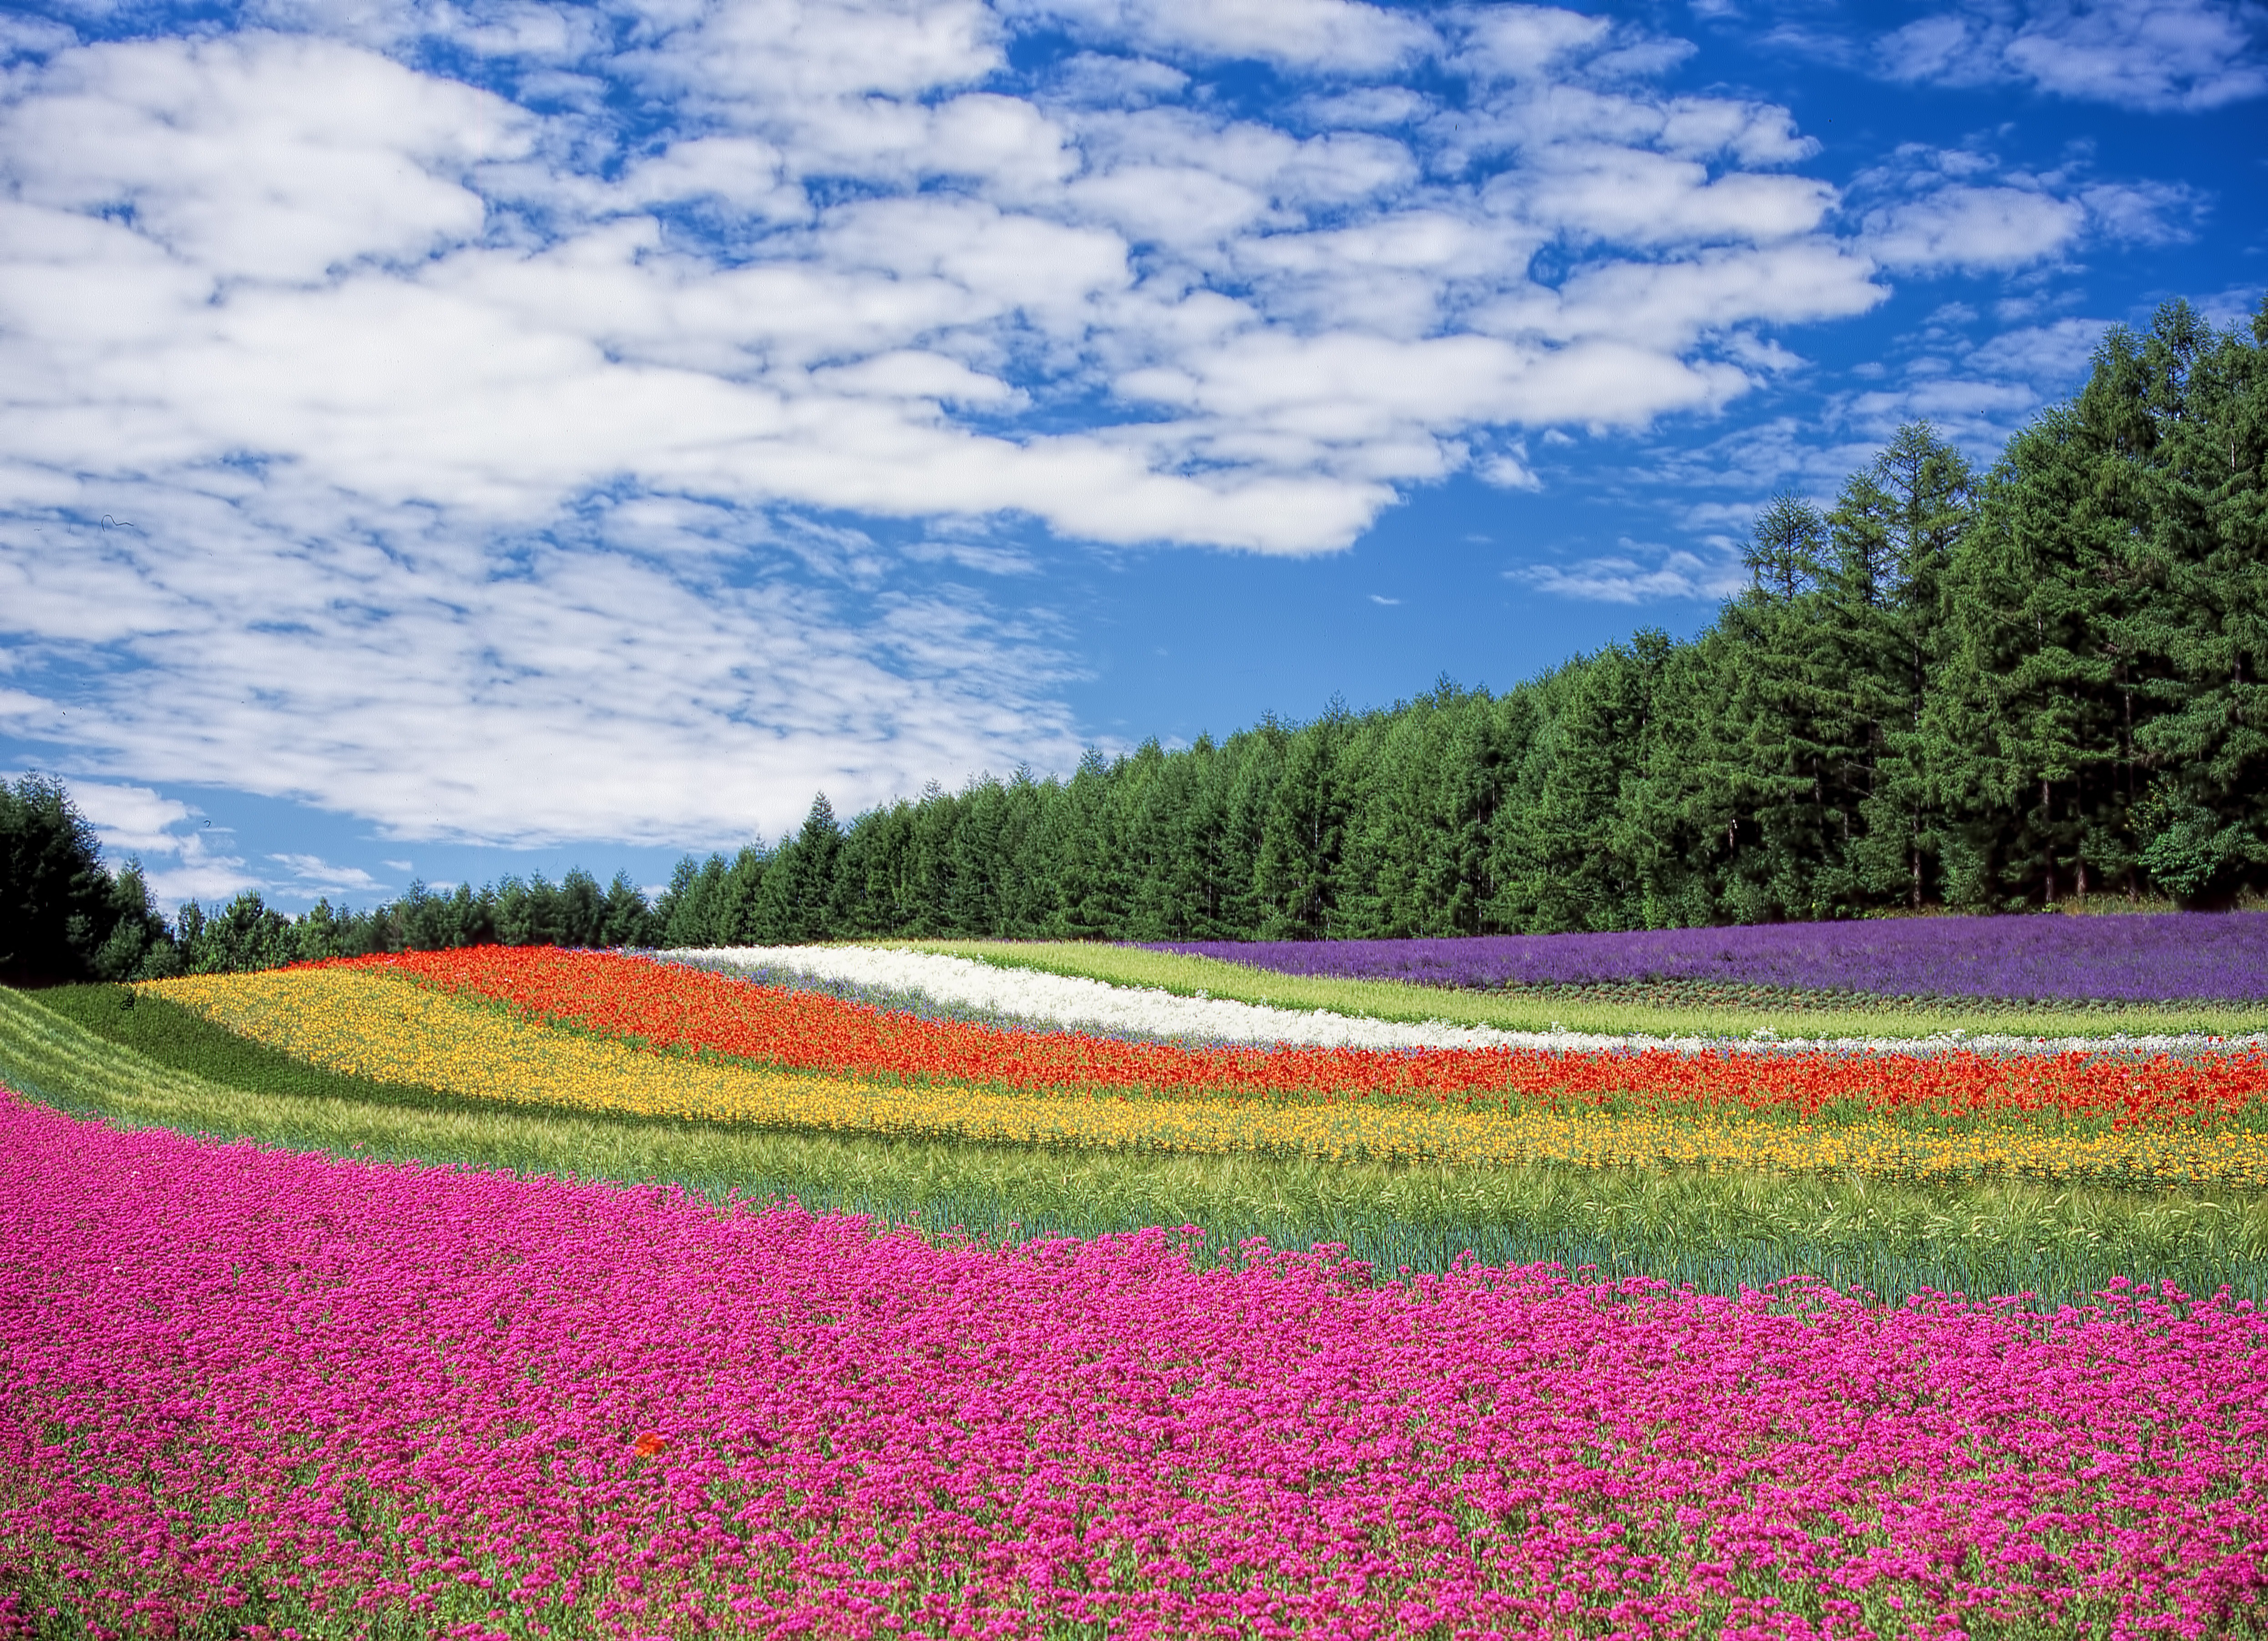
field, nature, lavender, natural landscape, flower, sky, plant, grassland, spring, meadow, landscape, summer, wildflower, grass, english lavender, rural area, farm, flowering plant, plain, prairie, plantation